Archaeological site of Carthage

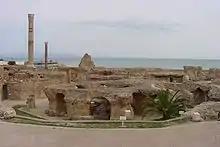
Ruins of the Baths of Antoninus.

The early 19th century was that of pioneers, both travelers and visionaries. Christian Tuxen Falbe, consul of Denmark, drew the first topography of the remains in his "Recherches sur l'emplacement de Carthage" published in 1833. A historical and archaeological society was born in Paris and aroused interest, even a "fashion of irresistible attraction" that found a certain culmination with the publication of "Salammbô" by Gustave Flaubert in 1858. Charles Ernest Beulé, for his part, highlighted during a trip the Roman apses on the hill of Byrsa but quickly faced the difficulties of excavations on this space, which had been reworked many times, not without predicting that "Carthage will have its turn, like Egypt, like Nineveh, and like Babylon." The role played by the White Fathers also deserves to be recalled. Thus, Father Delattre was sent there from 1875 by Cardinal Lavigerie with not only an apostolic but also an archaeological purpose. He was particularly interested in Punic necropolises as well as Christian basilicas. During the first years of the French protectorate, the Bey of Tunis signed several decrees, one concerning the creation of the National Museum of Bardo, and the other regulating excavations and protecting the heritage.